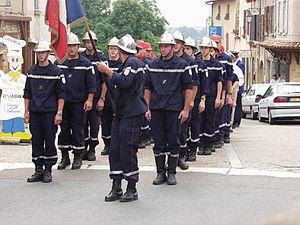
Sapeurs Pompiers lors du défilé du 14 juillet au Bois d'Oingt (2008)
Le Bois-d'Oingt est une commune déléguée française située dans le département du Rhône, en région Auvergne-Rhône-Alpes. La commune a fusionné le 1ᵉʳ janvier 2017 avec les communes d'Oingt et de Saint-Laurent-d'Oingt pour former la nouvelle commune de Val d'Oingt.